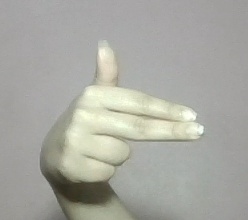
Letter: ghain